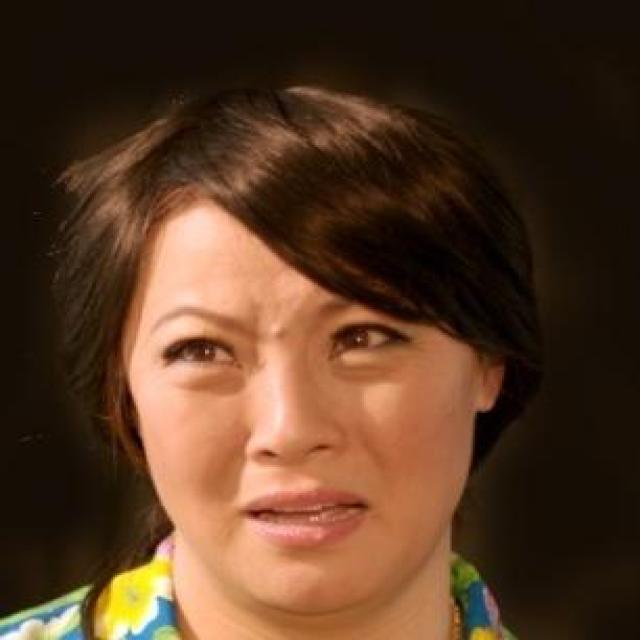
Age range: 45-64